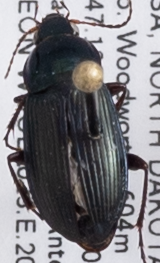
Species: Poecilus lucublandus
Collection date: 2021-06-09
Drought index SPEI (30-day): -2.09
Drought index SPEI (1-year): -2.09
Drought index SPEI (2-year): -0.32